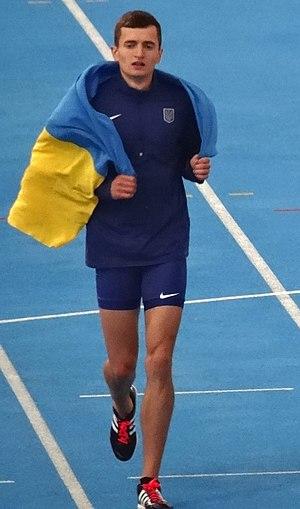
Viktor Lonskyy est un athlète ukrainien, spécialiste du saut en hauteur.